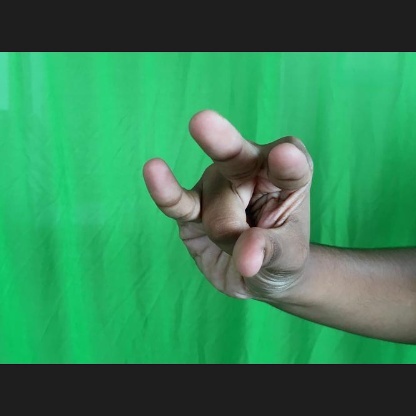
Mudra: Kangulam